Anatomical terms of muscle

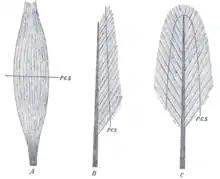
Different skeletal muscle types: A: fusiform. B: unipennate. C: bipennate. (PCS: physiological cross-section)

Muscles may also be described by the direction that the muscle fibres run, in their muscle architecture.